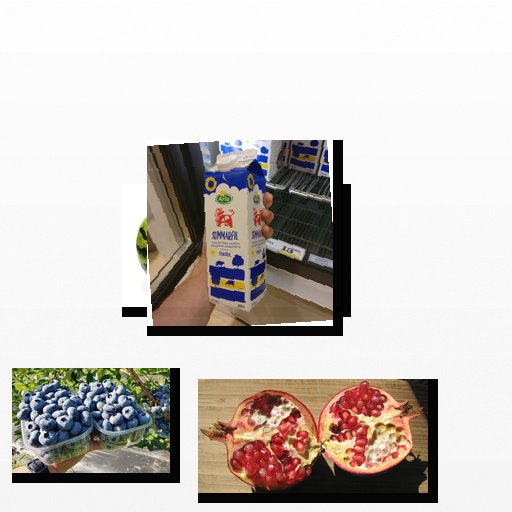
Food items: blueberry, watermelon, sour_milk, pomegranate